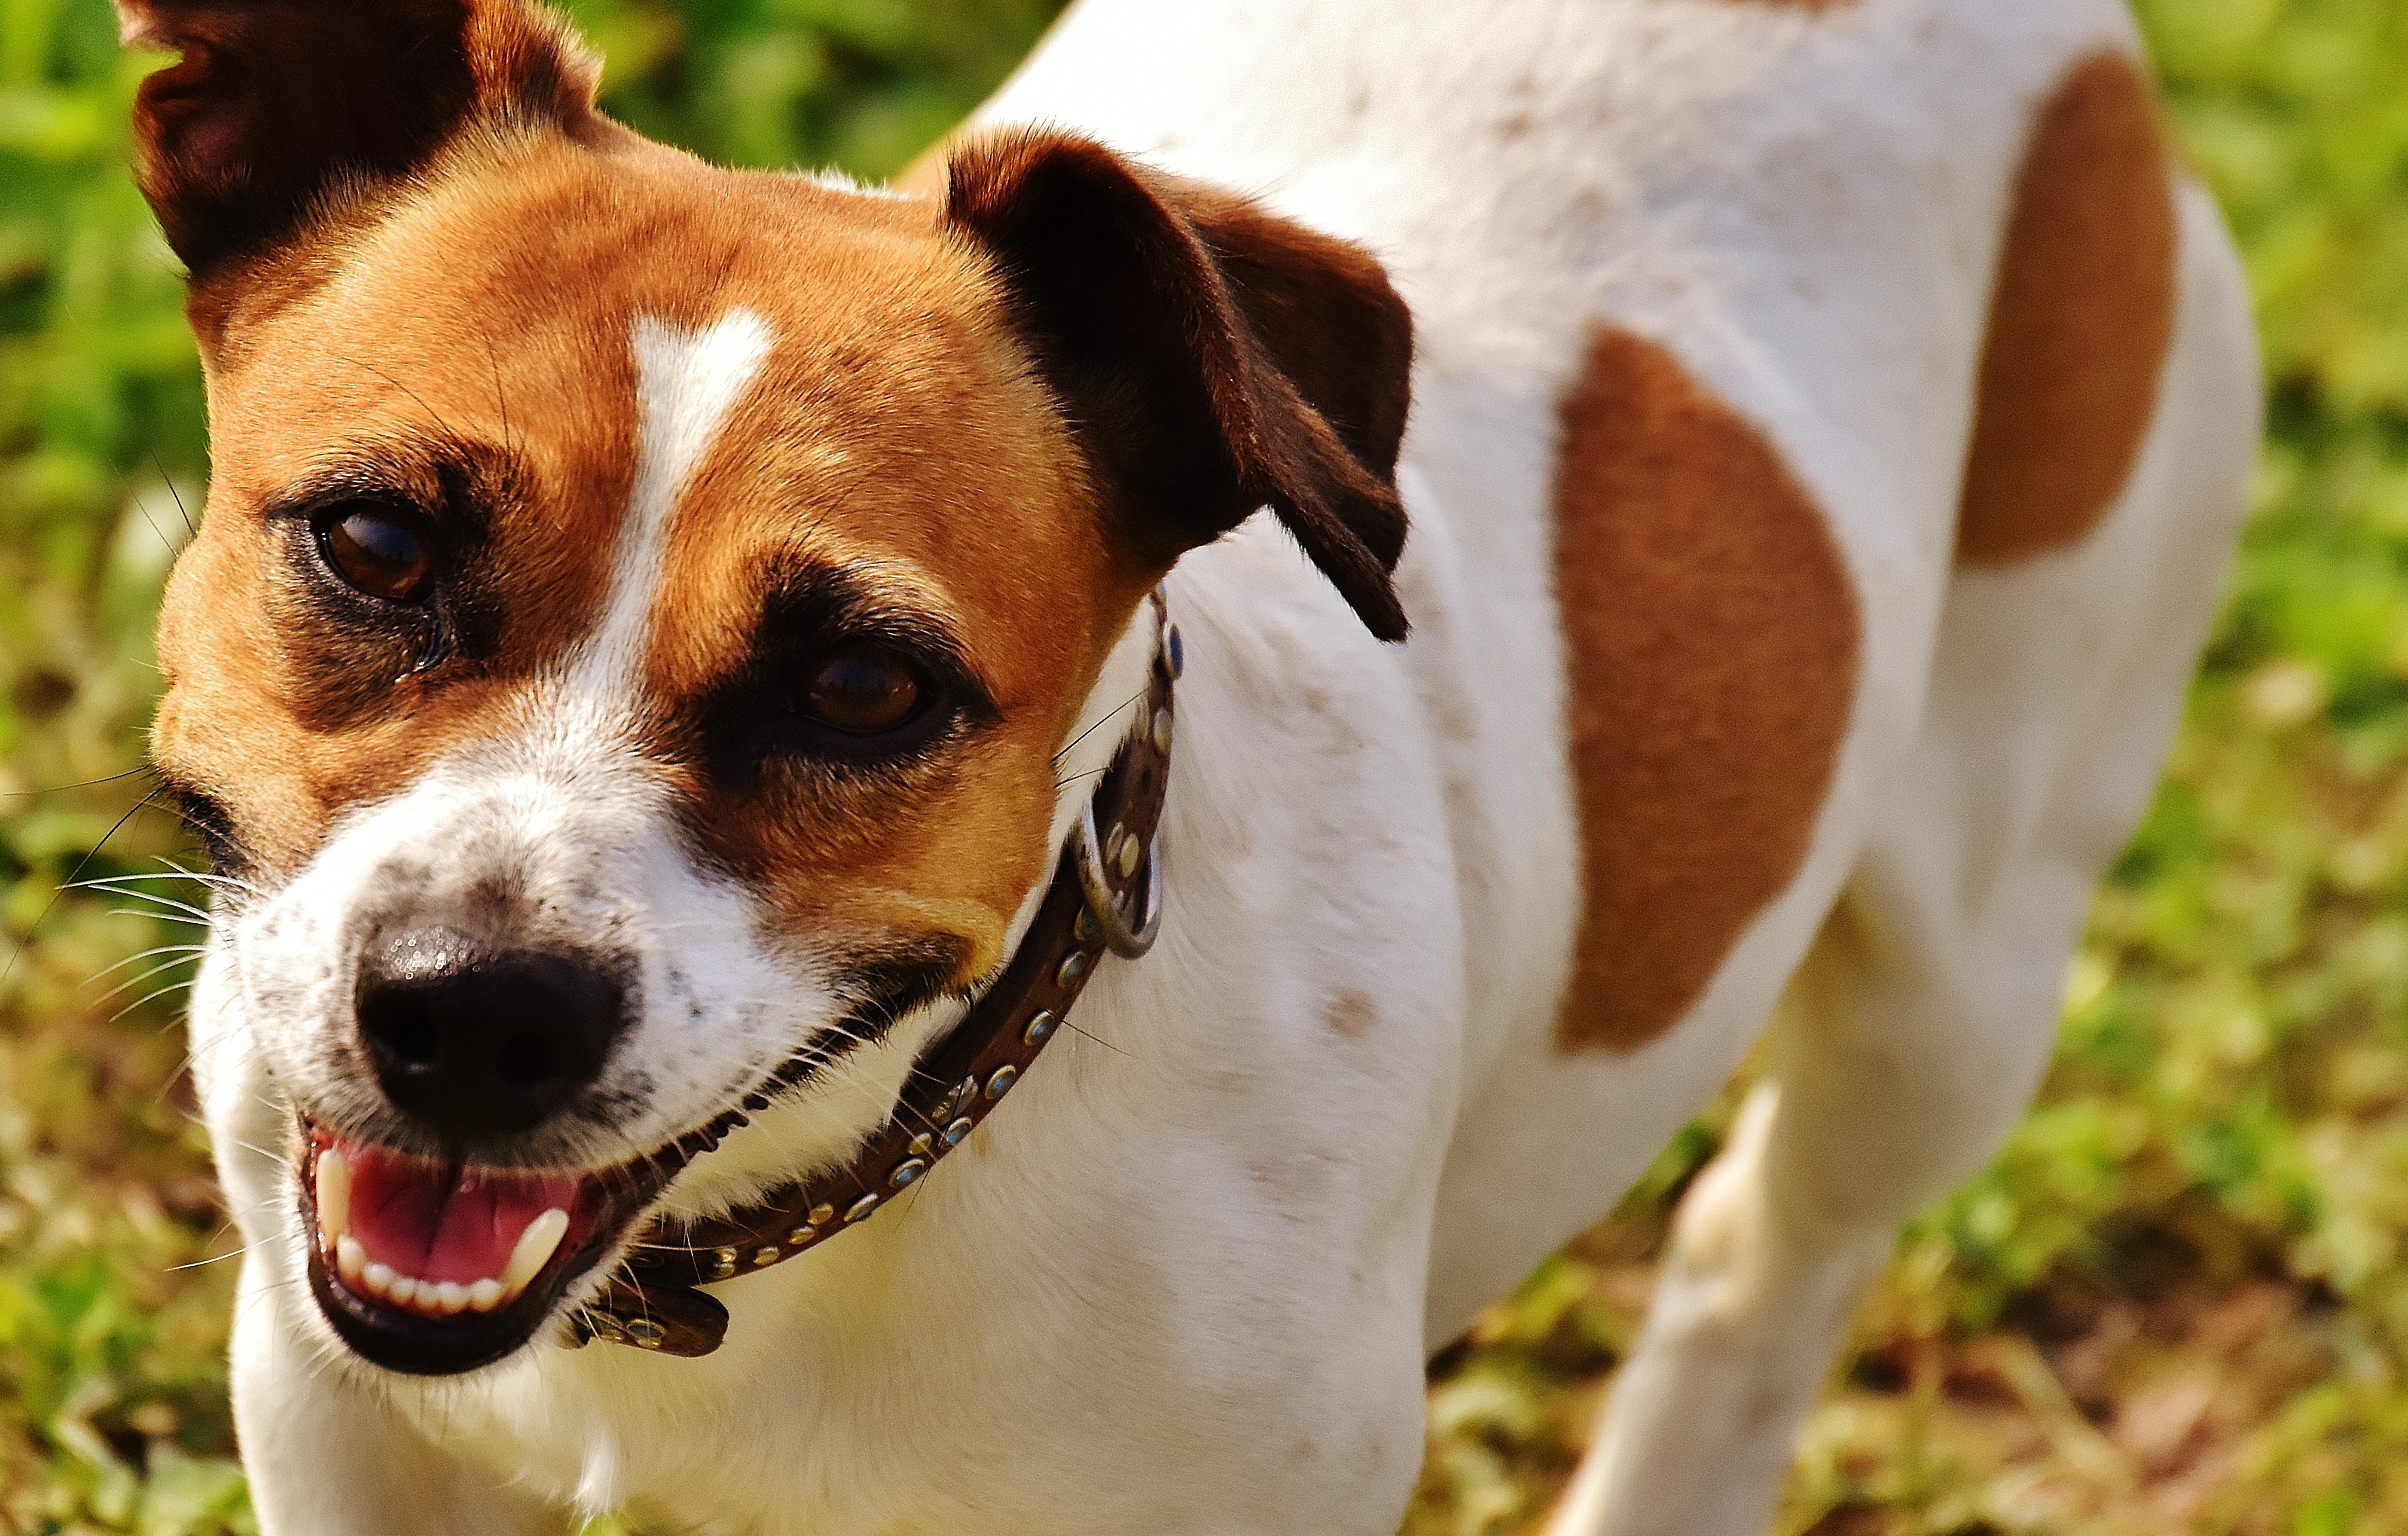
meadow, play, sweet, puppy, dog, animal, cute, pet, mammal, race, snout, vertebrate, dog breed, terrier, dear, jack russell, jack russell terrier, dog like mammal, russell terrier, danish swedish farmdog